Question: Please indicate a possible affordance area of baseball bat that can be used for holding
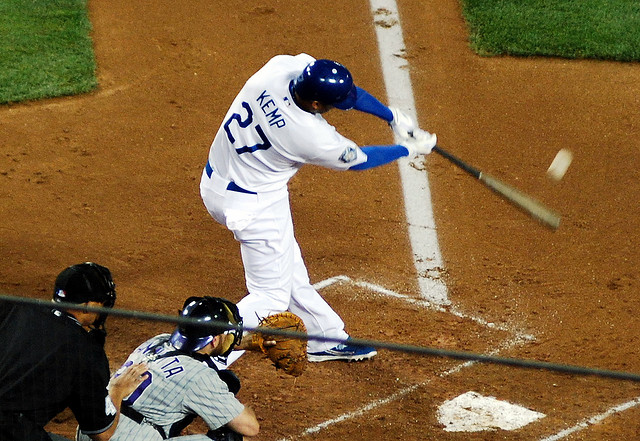
Answer: [385.987, 116.396, 454.781, 164.023]